Mike Matheny

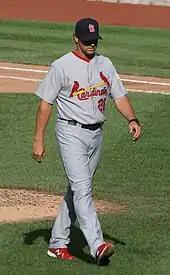
Matheny as manager of the Cardinals in June 2012.

On January 24, 2008, Matheny returned to the St. Louis Cardinals as a special adviser for the first two weeks of spring training. They announced him as their new manager on November 14, 2011, following Tony La Russa's retirement, making him the youngest manager in the major leagues. Matheny's other prior coaching experience included Little League Baseball, and other interviewees included Terry Francona, Ryne Sandberg, José Oquendo, Chris Maloney and Joe McEwing, all of whom already had managerial or coaching experience in the major leagues.